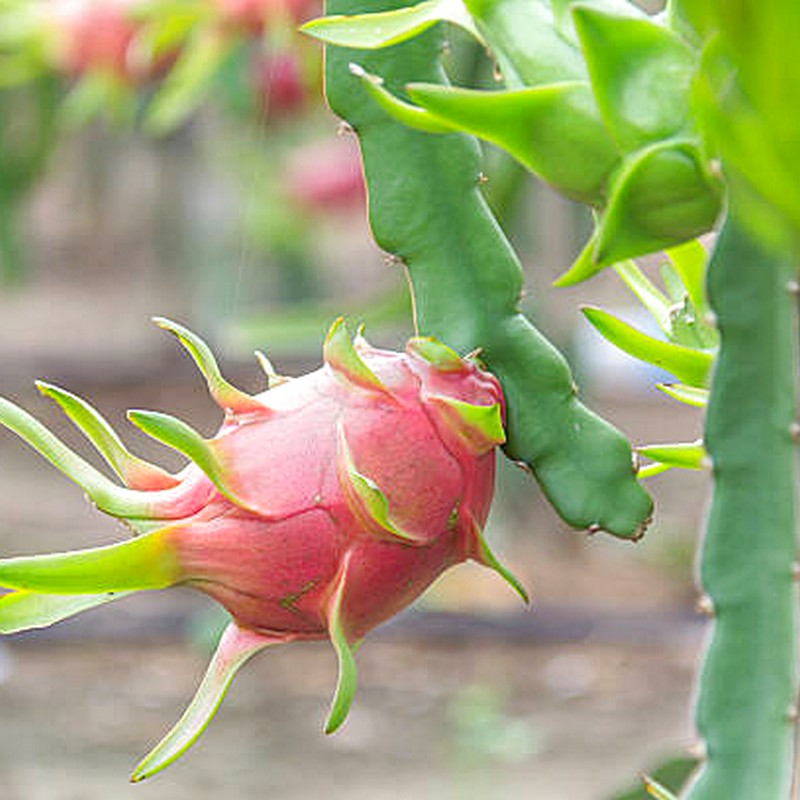
Label: Mature Dragon Fruit